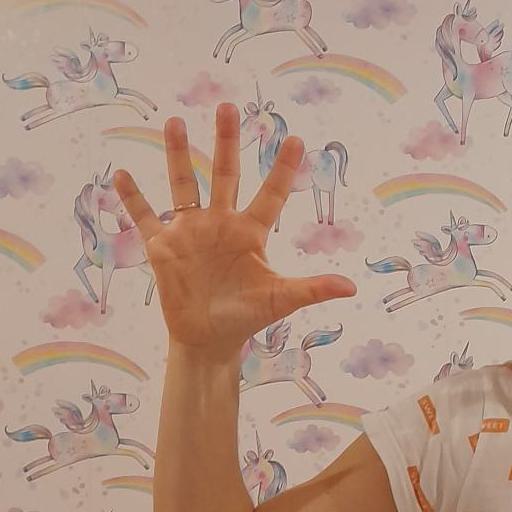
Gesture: palm